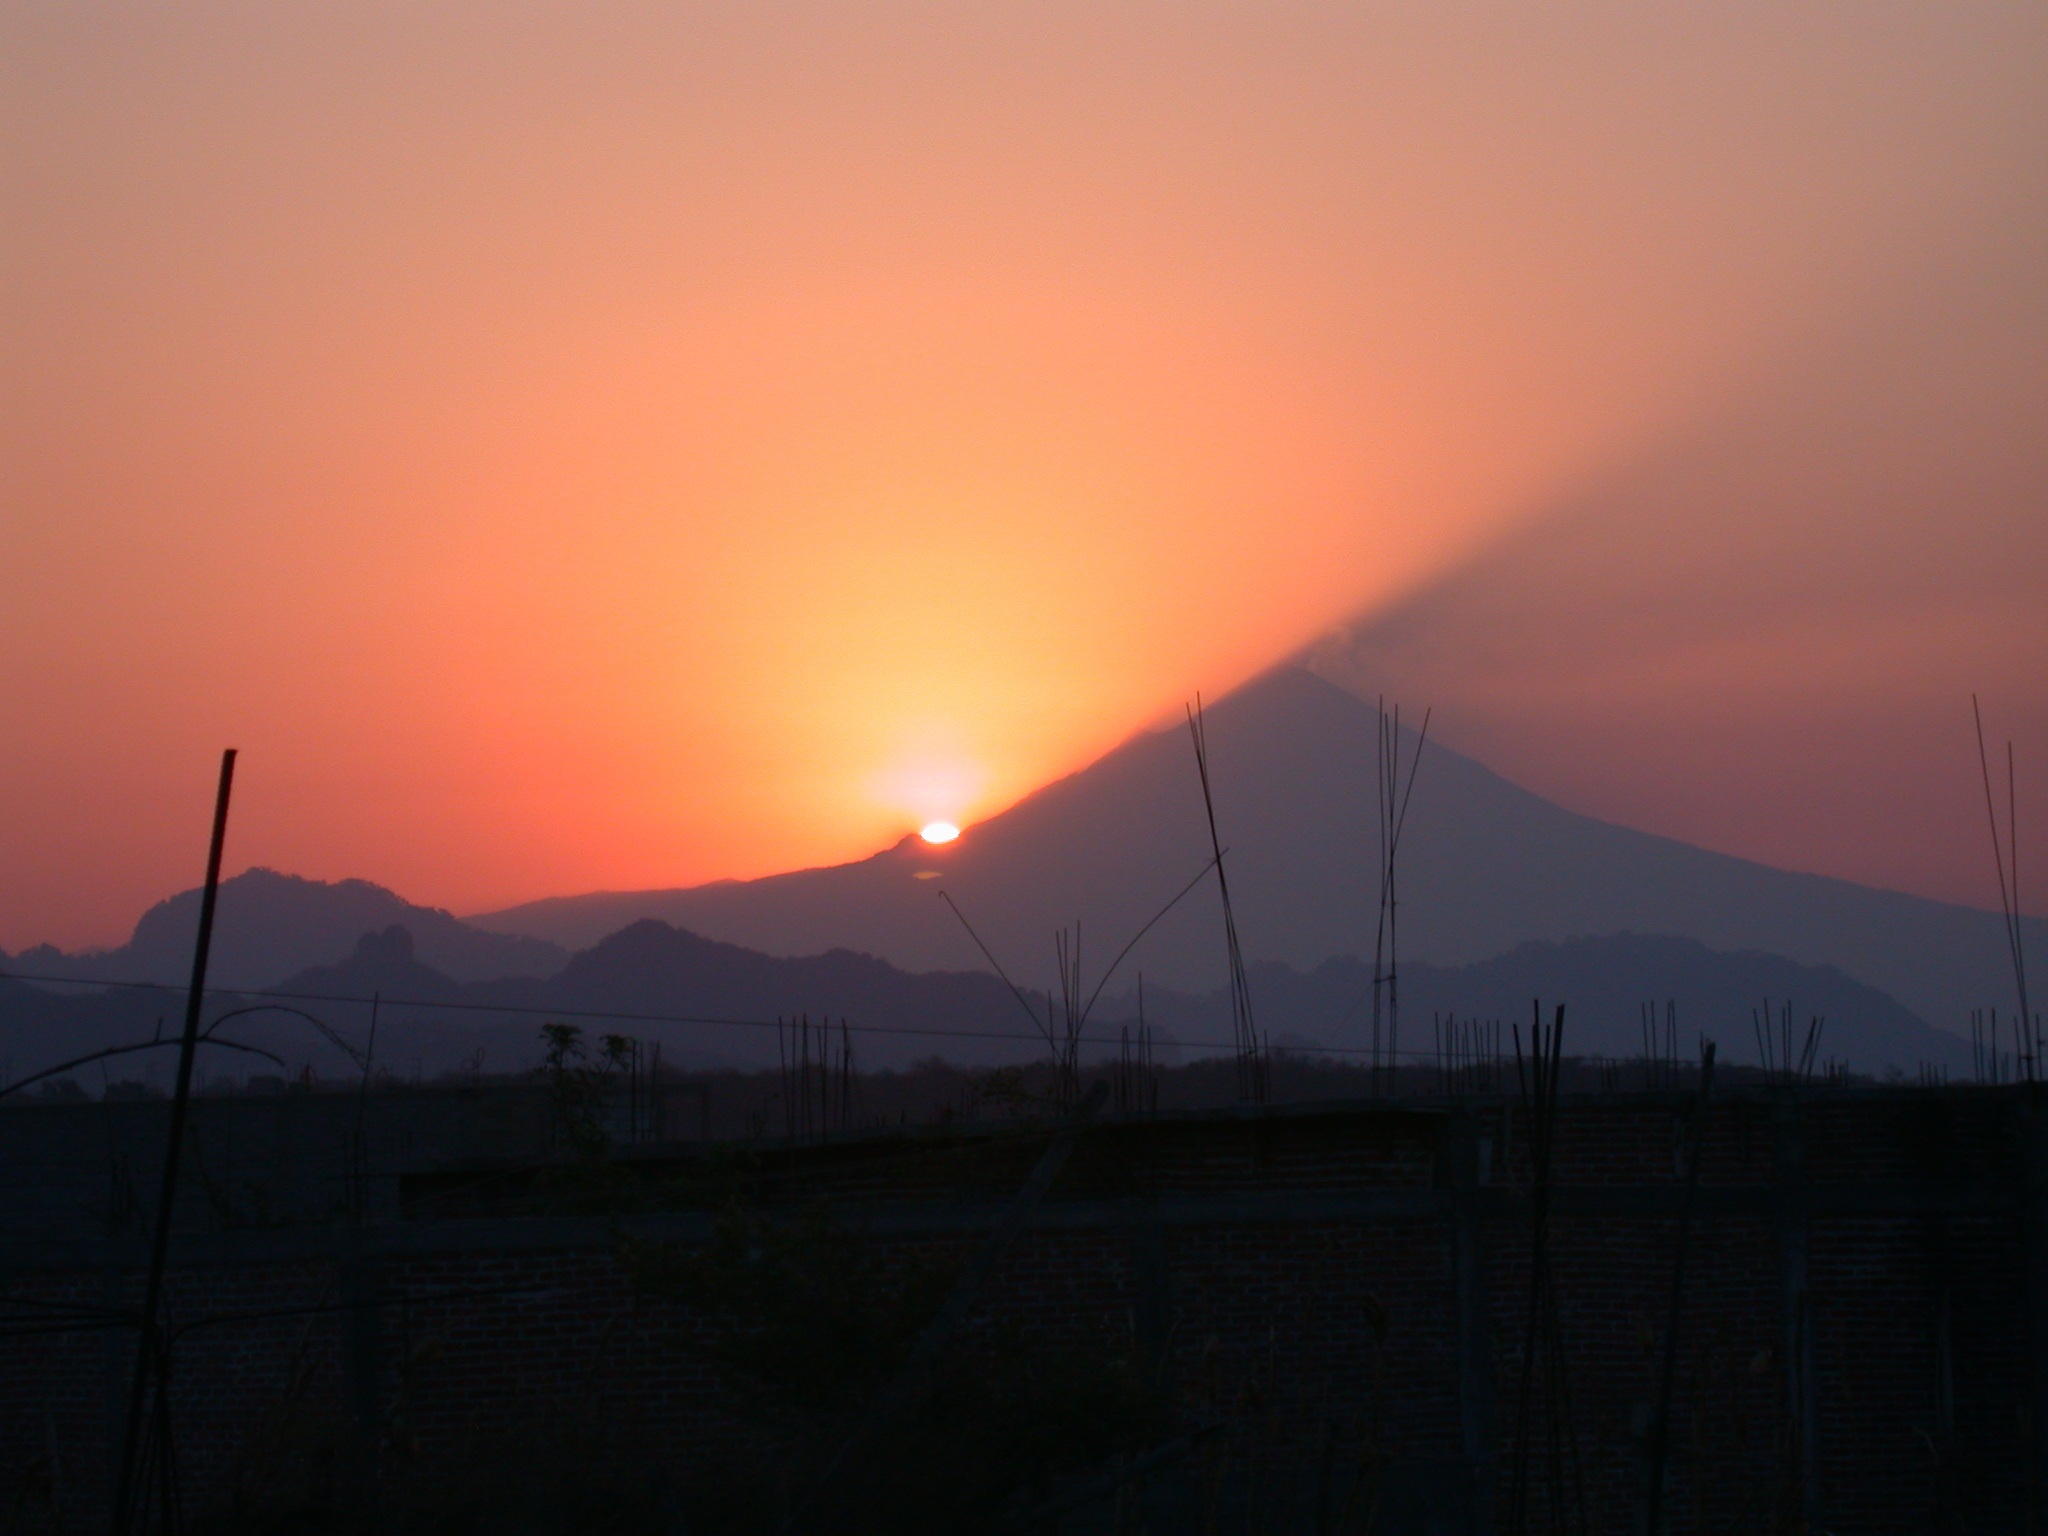
horizon, mountain, sky, sun, sunrise, sunset, sunlight, morning, hill, dawn, travel, dusk, evening, volcano, afterglow, popocatepetl, atmospheric phenomenon, red sky at morning